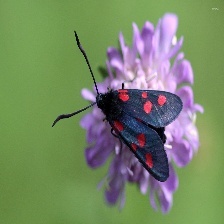
Species: SIXSPOT BURNET MOTH